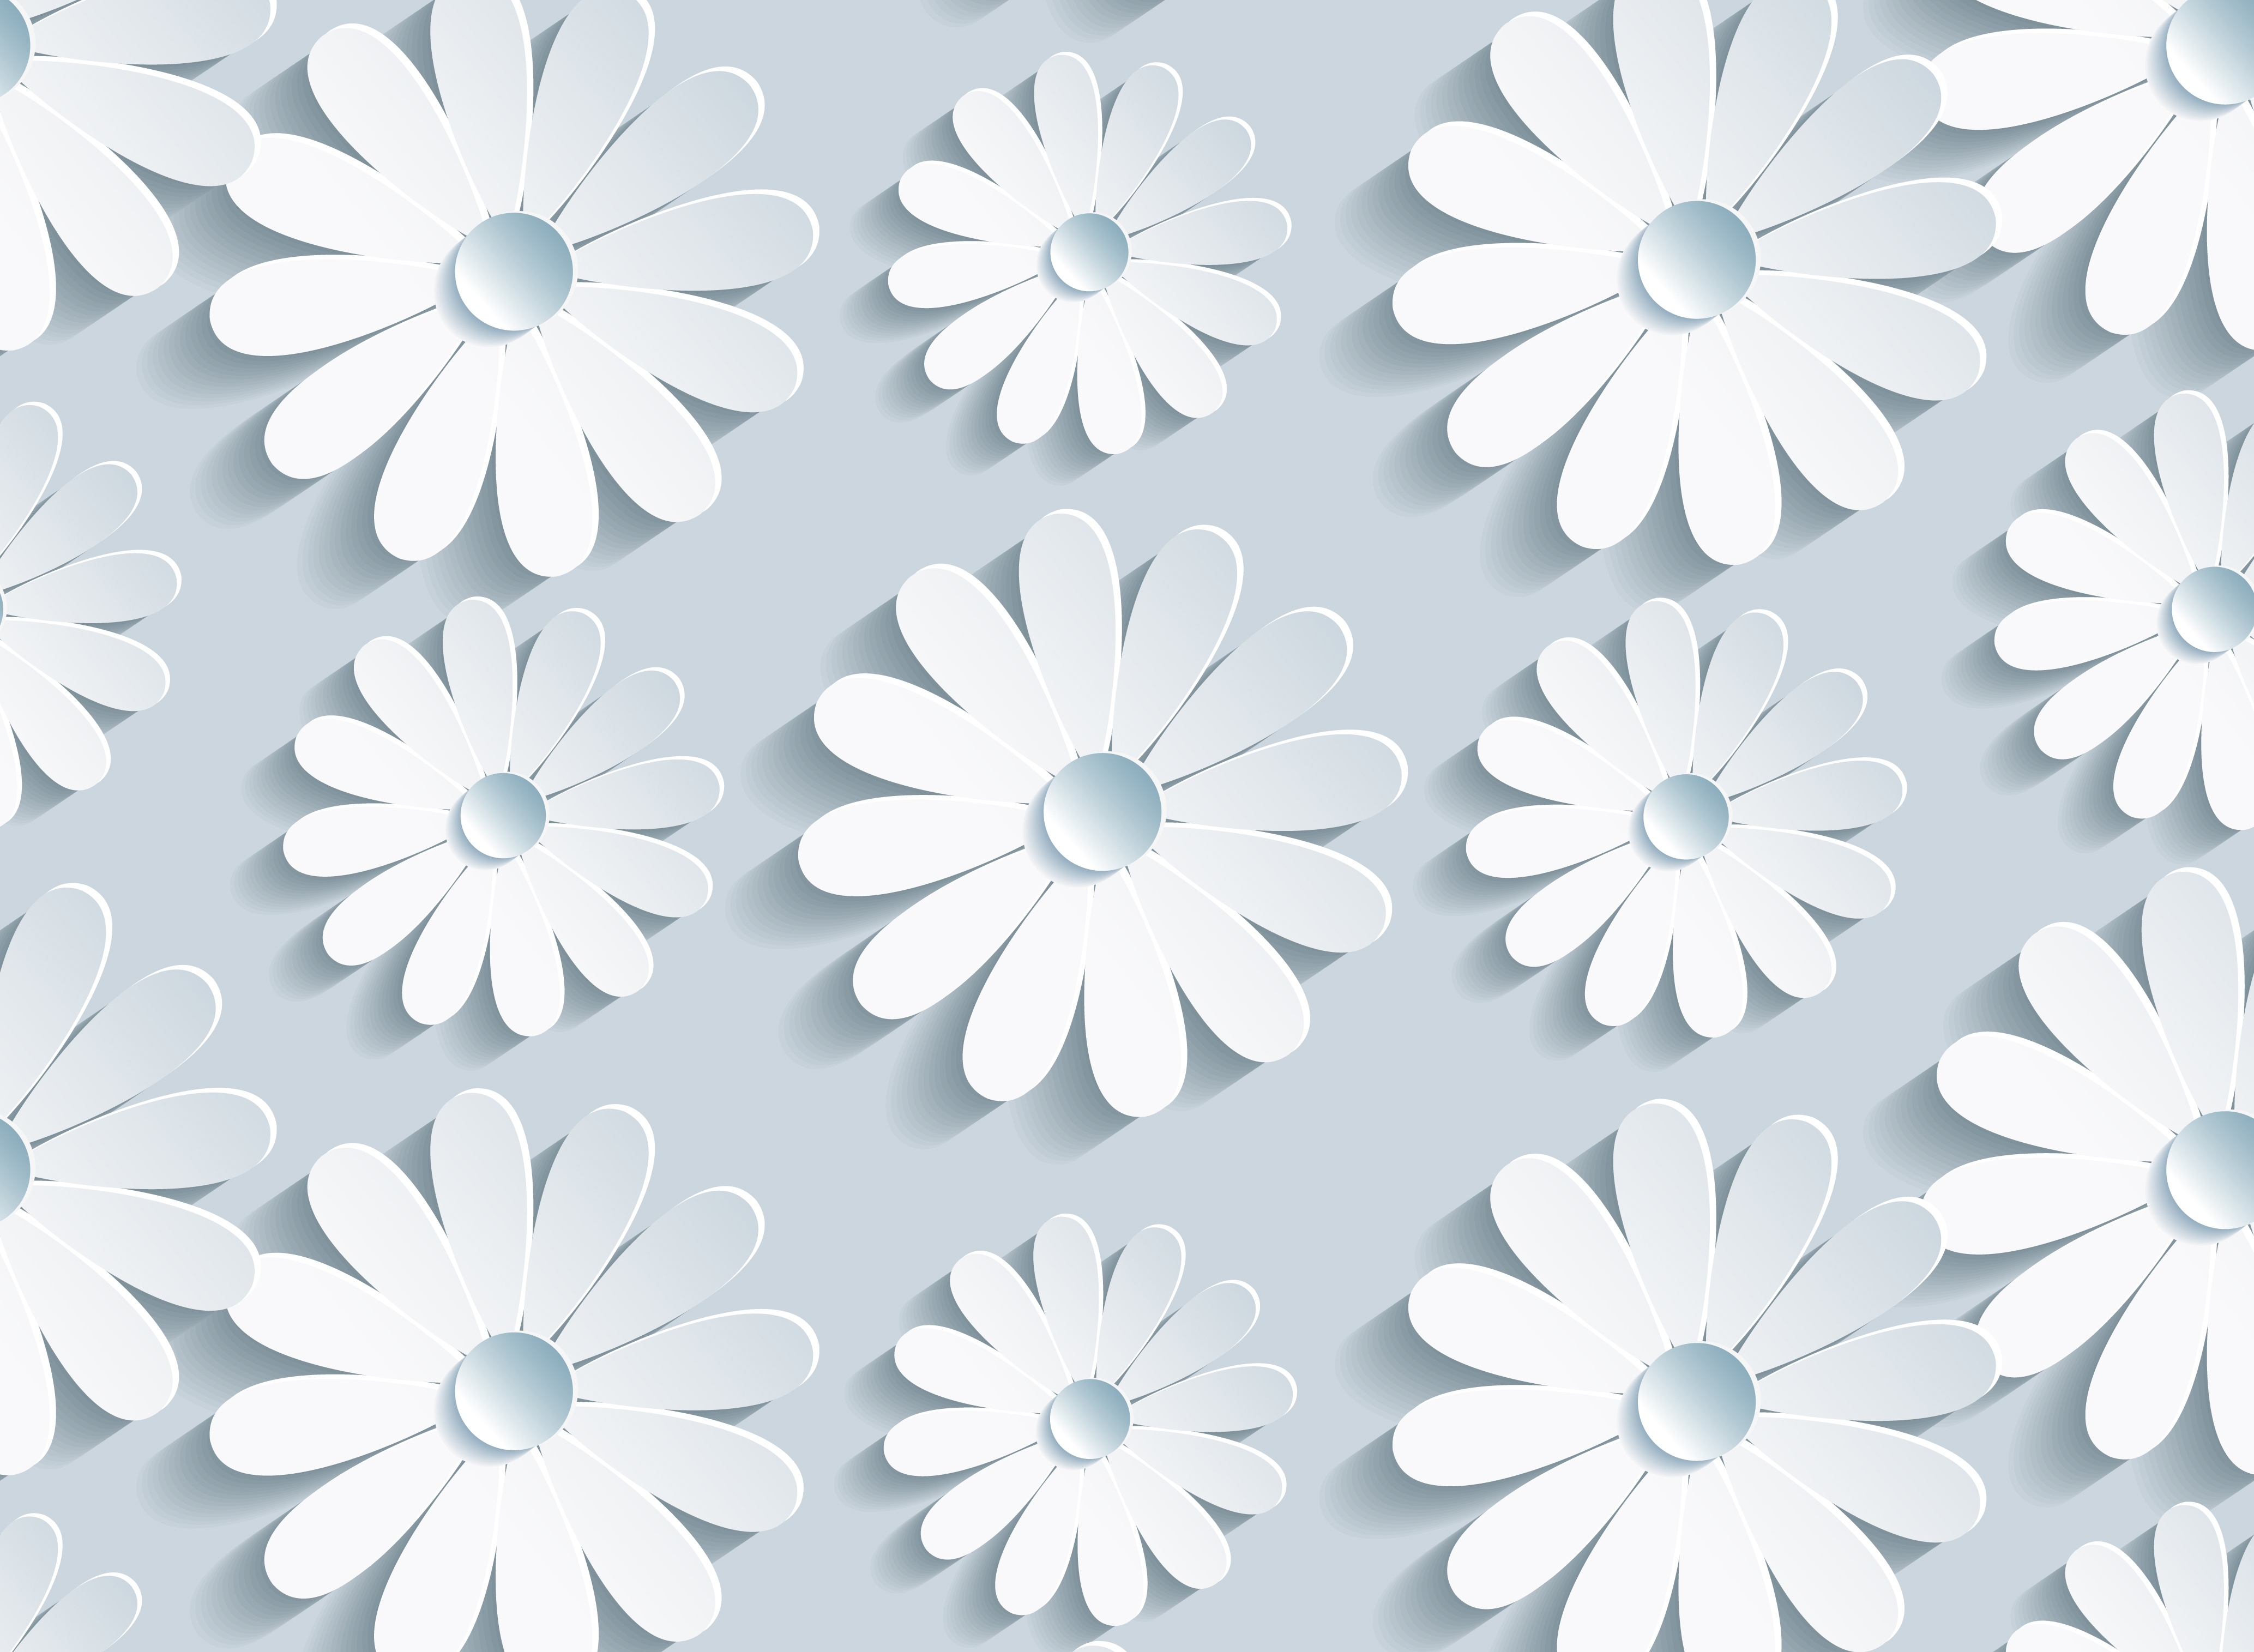
art, flower, white, petal, daisy, black and white, oxeye daisy, line, pattern, circle, material, flowering plant, daisy family, font